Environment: real
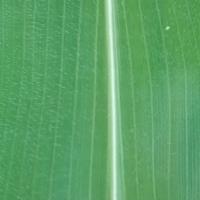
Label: healthy